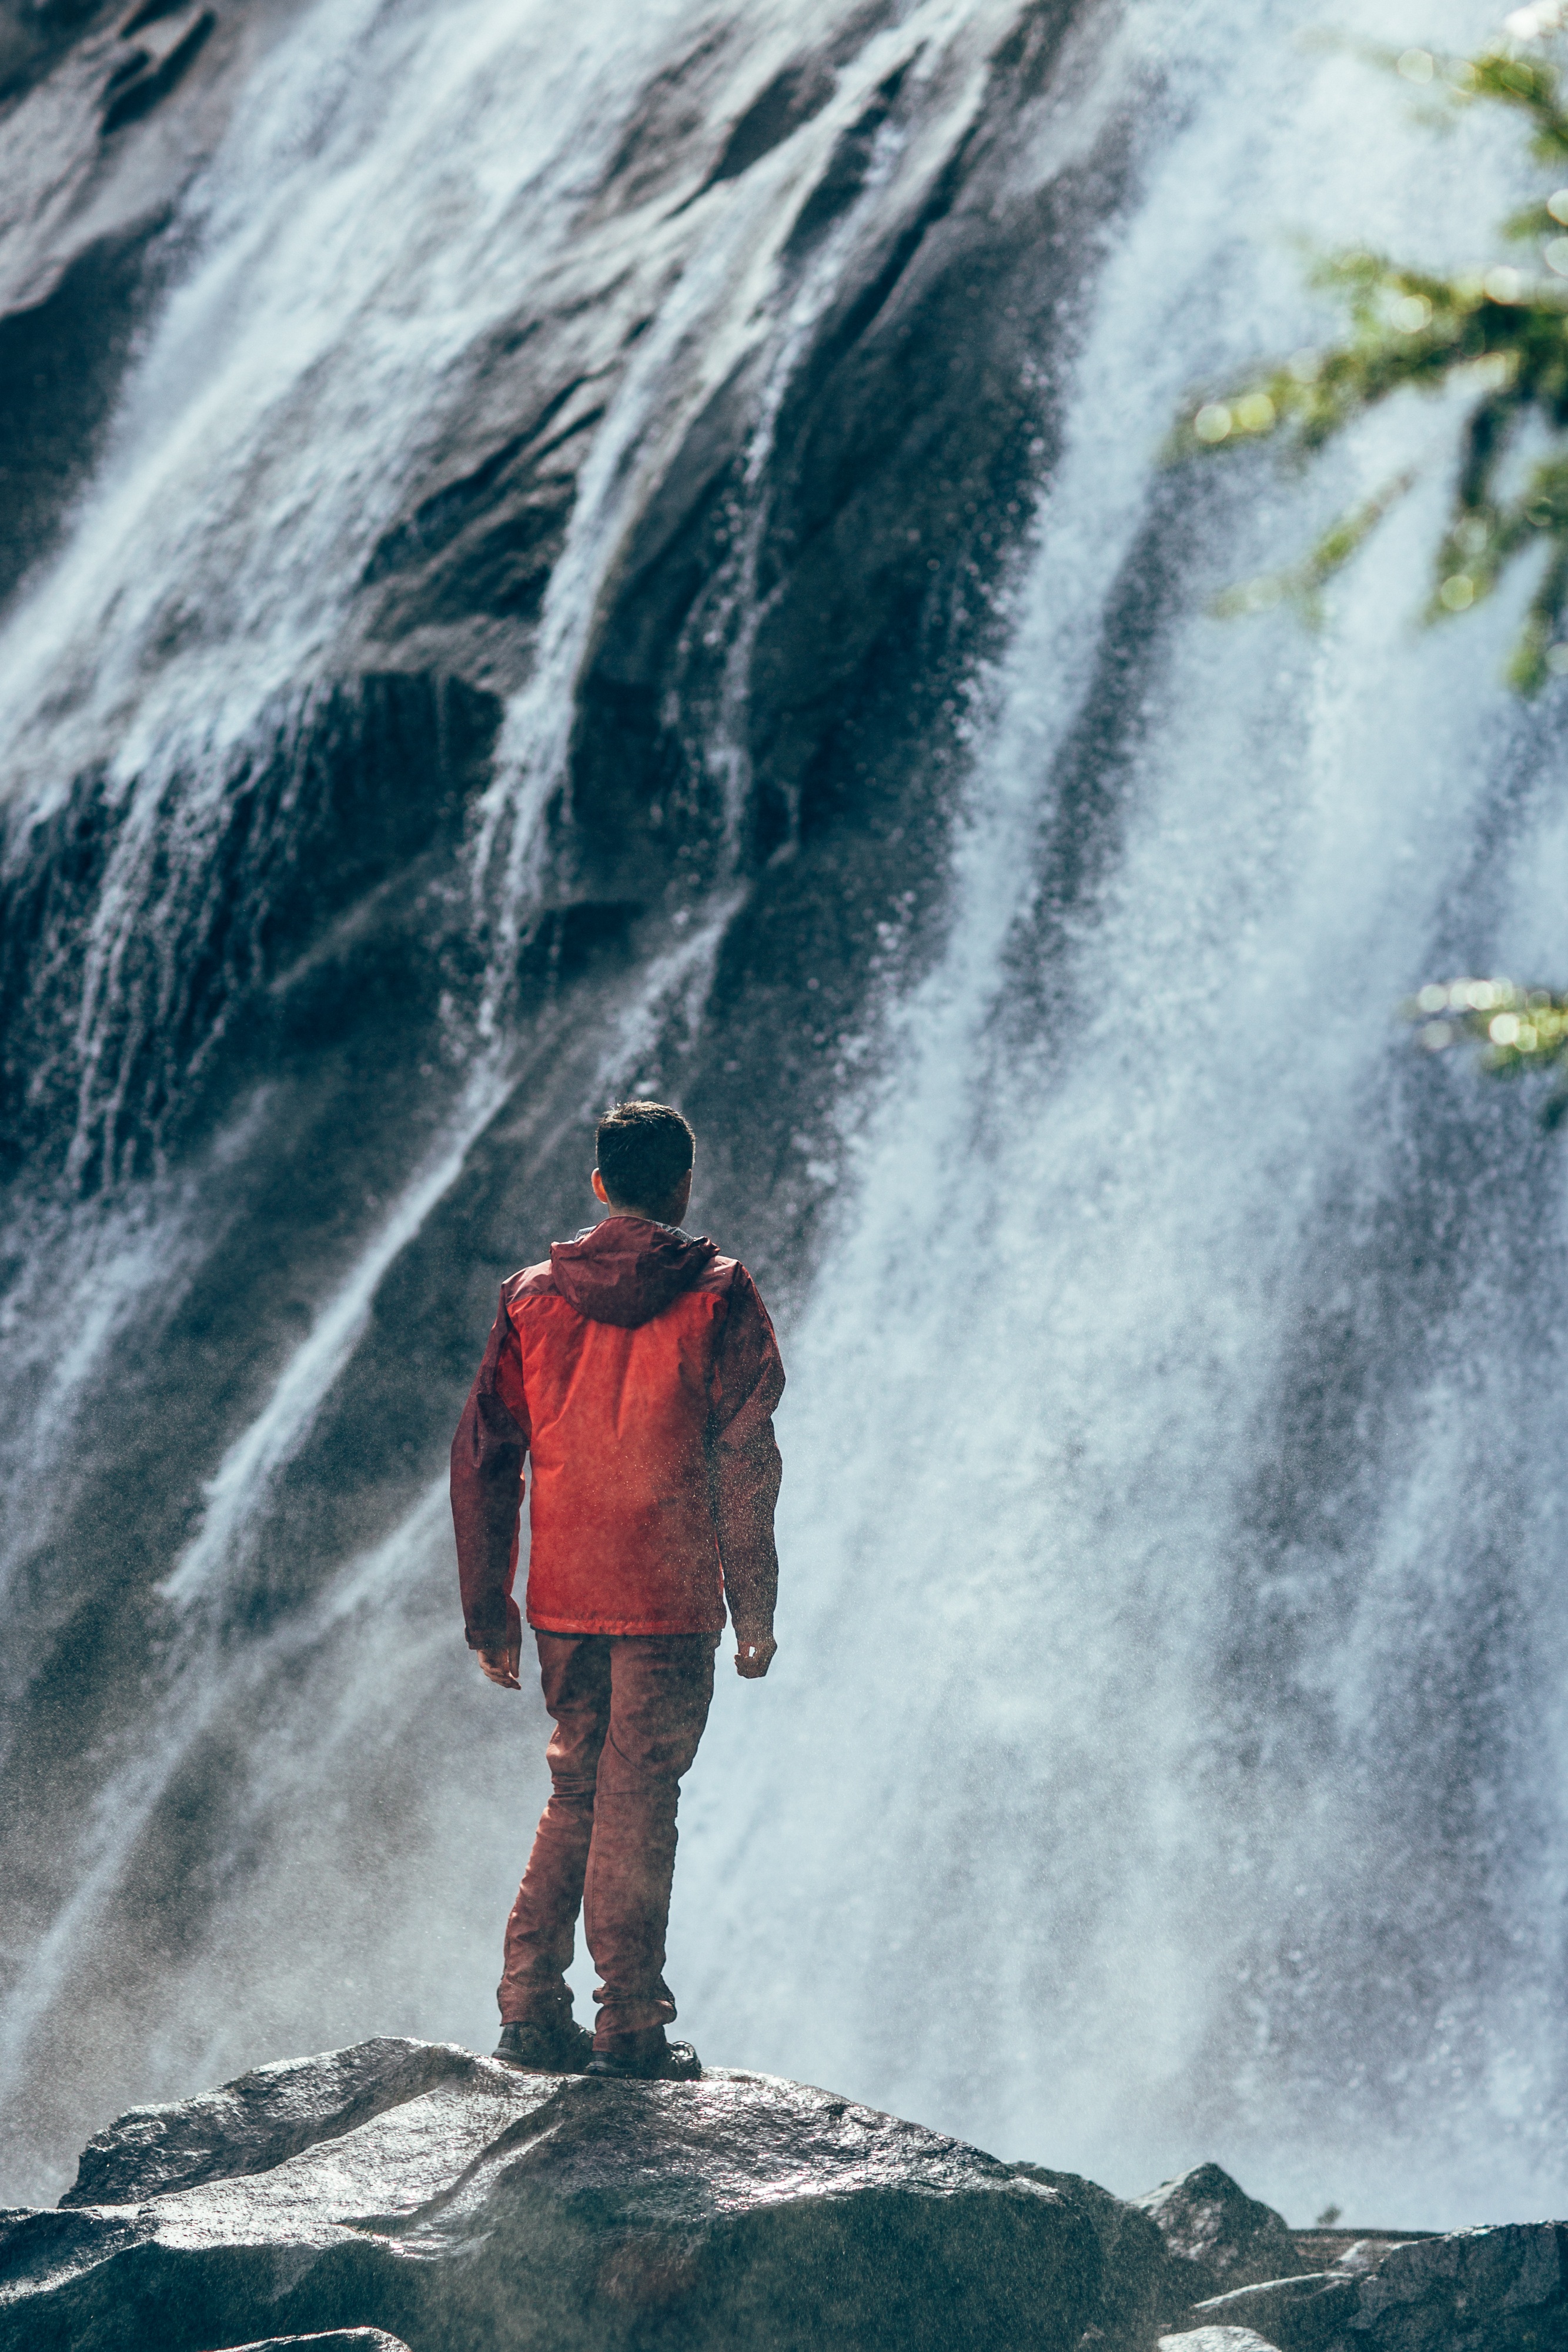
water, wind wave, wave, geological phenomenon, sea, ocean, rapid, coast, boating, water feature, extreme sport, waterfall